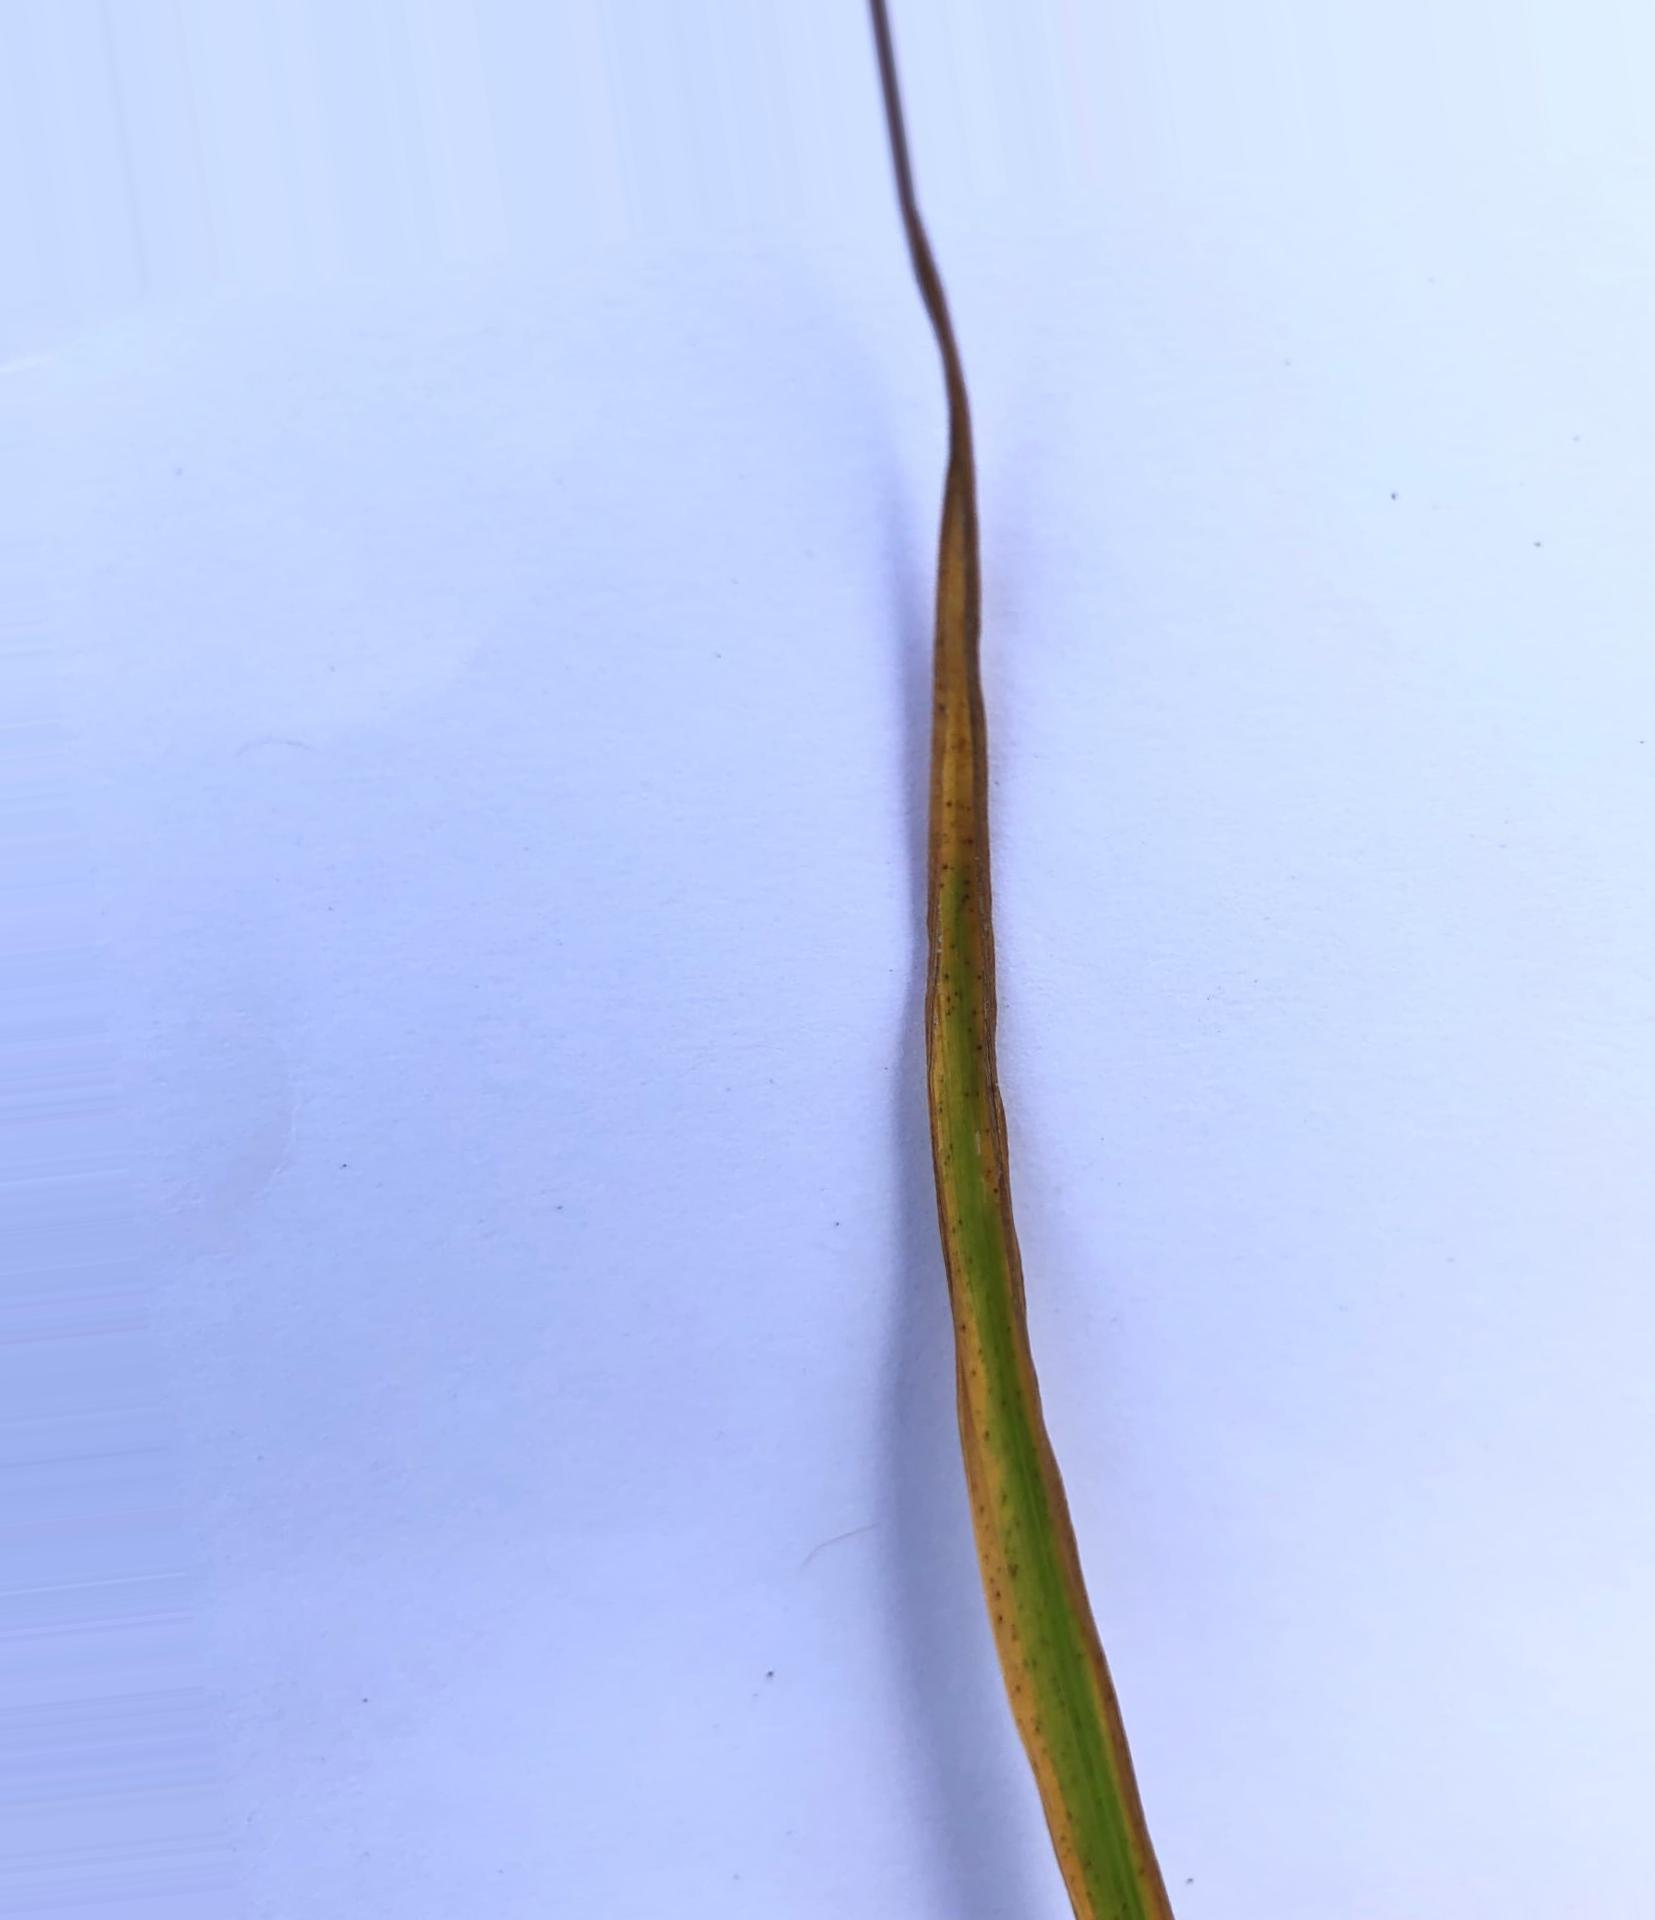
Nhãn: Tungro virus